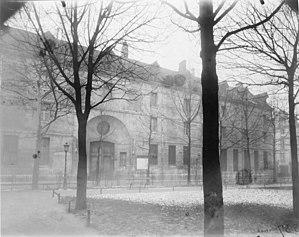
La rue Scipion est une voie située dans le quartier du Jardin-des-Plantes du 5ᵉ arrondissement de Paris.